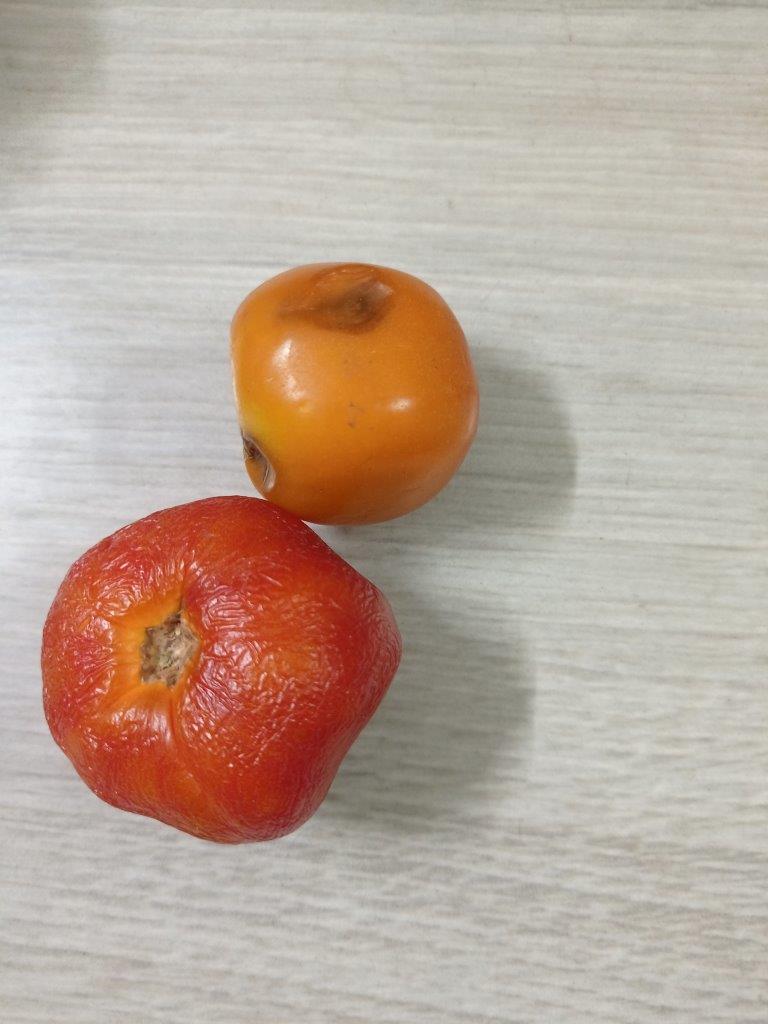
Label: Rotten